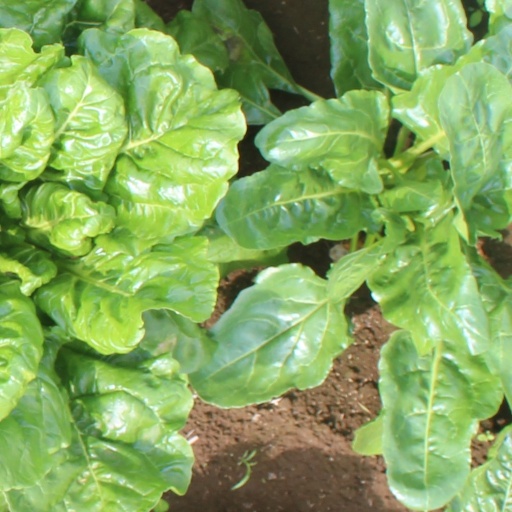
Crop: sugar beet